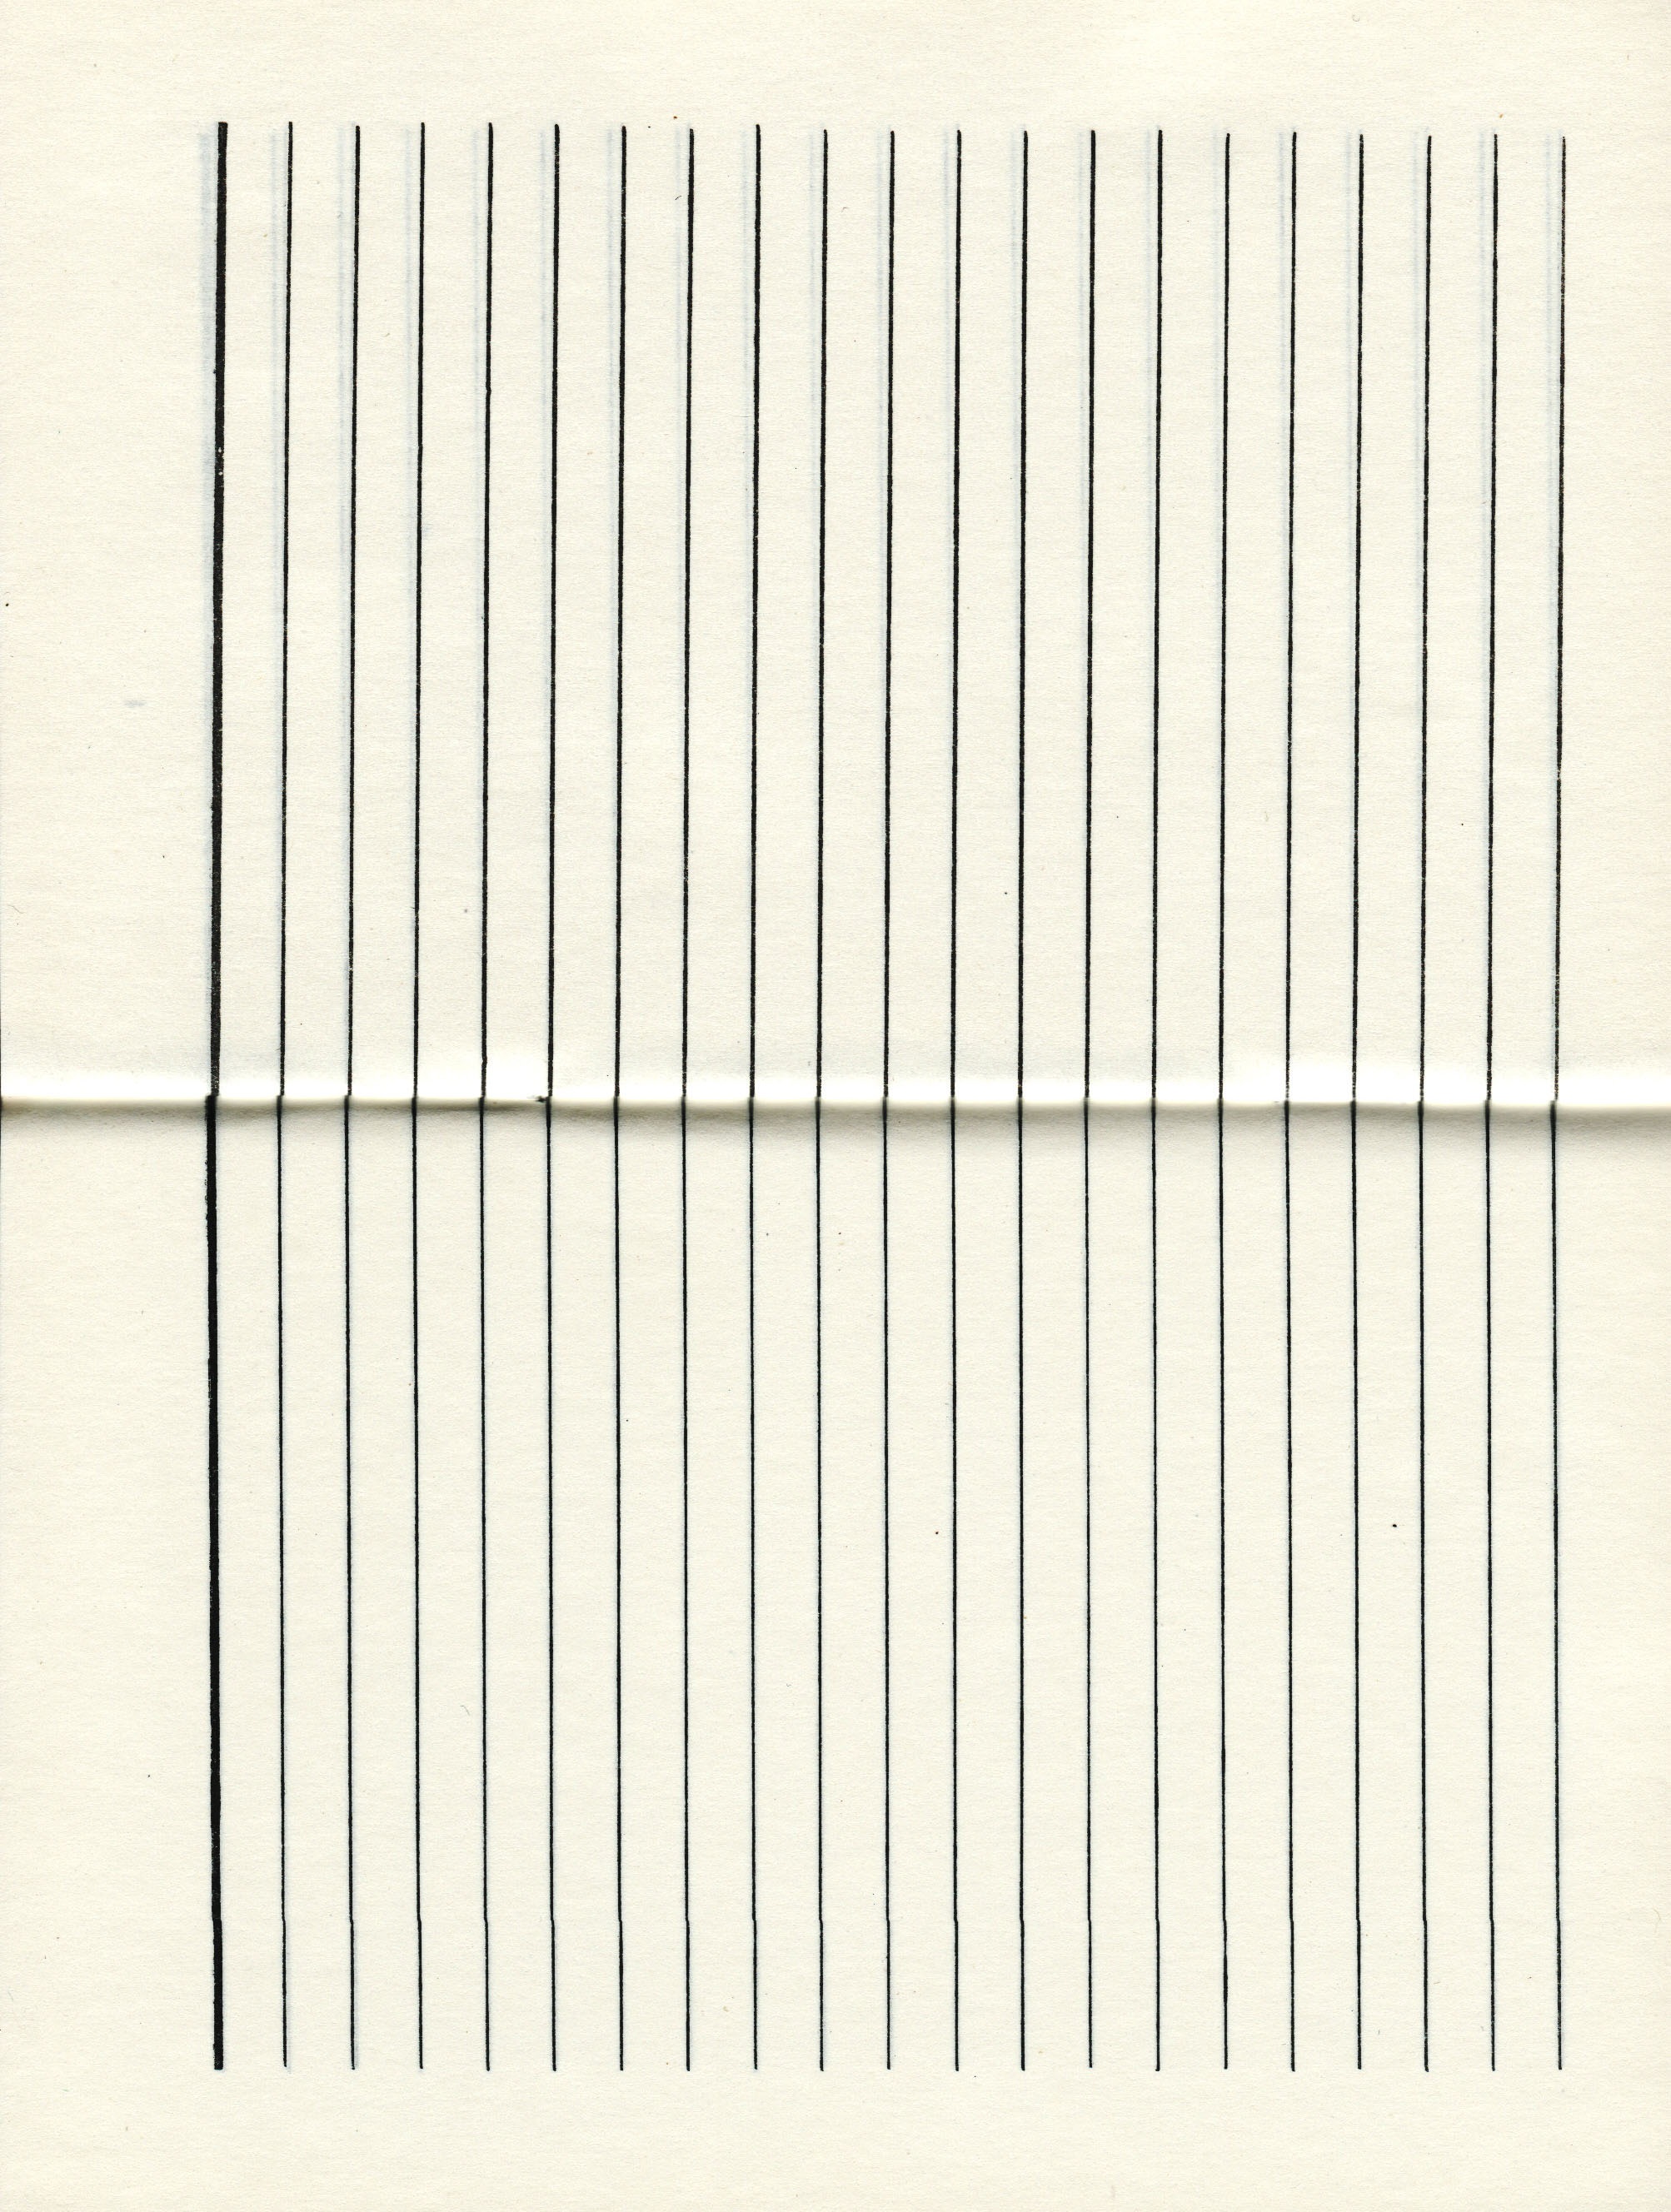
wood, texture, spiral, pattern, line, interior design, product, drawing, lined paper, yellow paper, electrical wiring, window covering